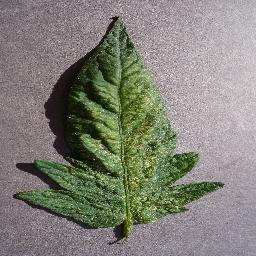
Label: Tomato___Spider_mites Two-spotted_spider_mite